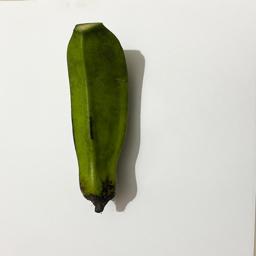
Ripeness: Green